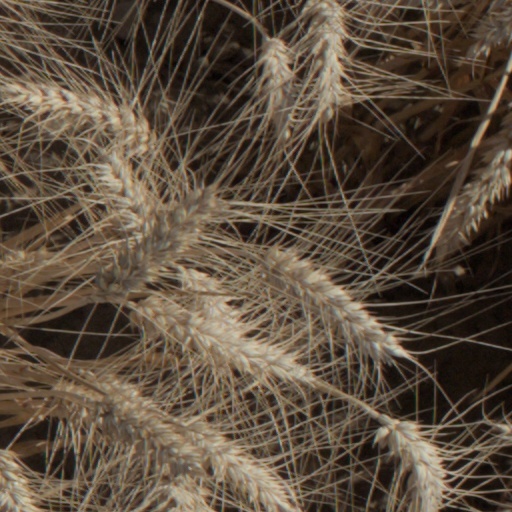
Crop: wheat